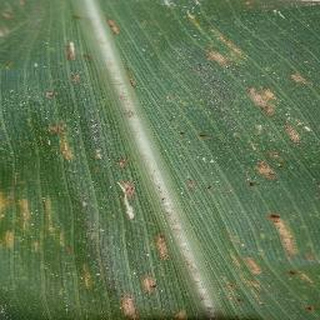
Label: corn_cercospora_leaf_spot